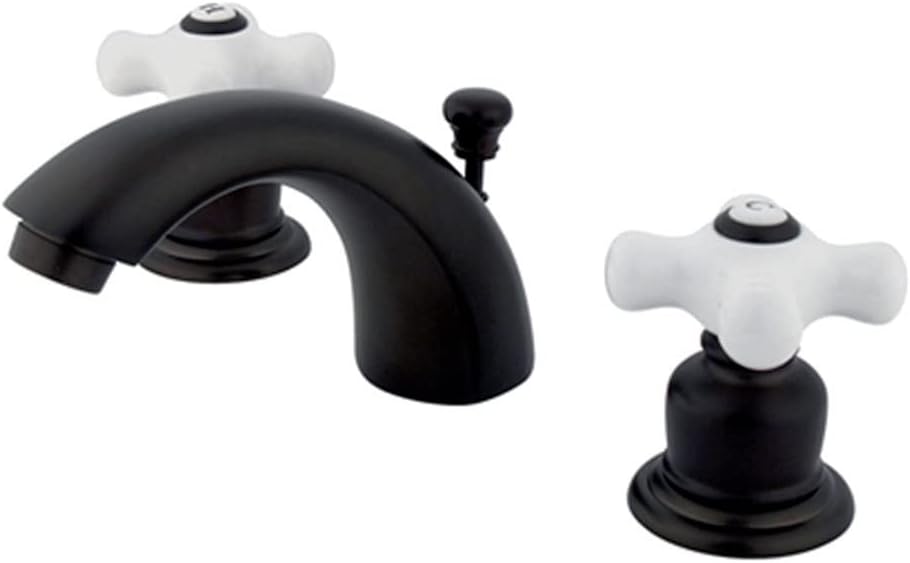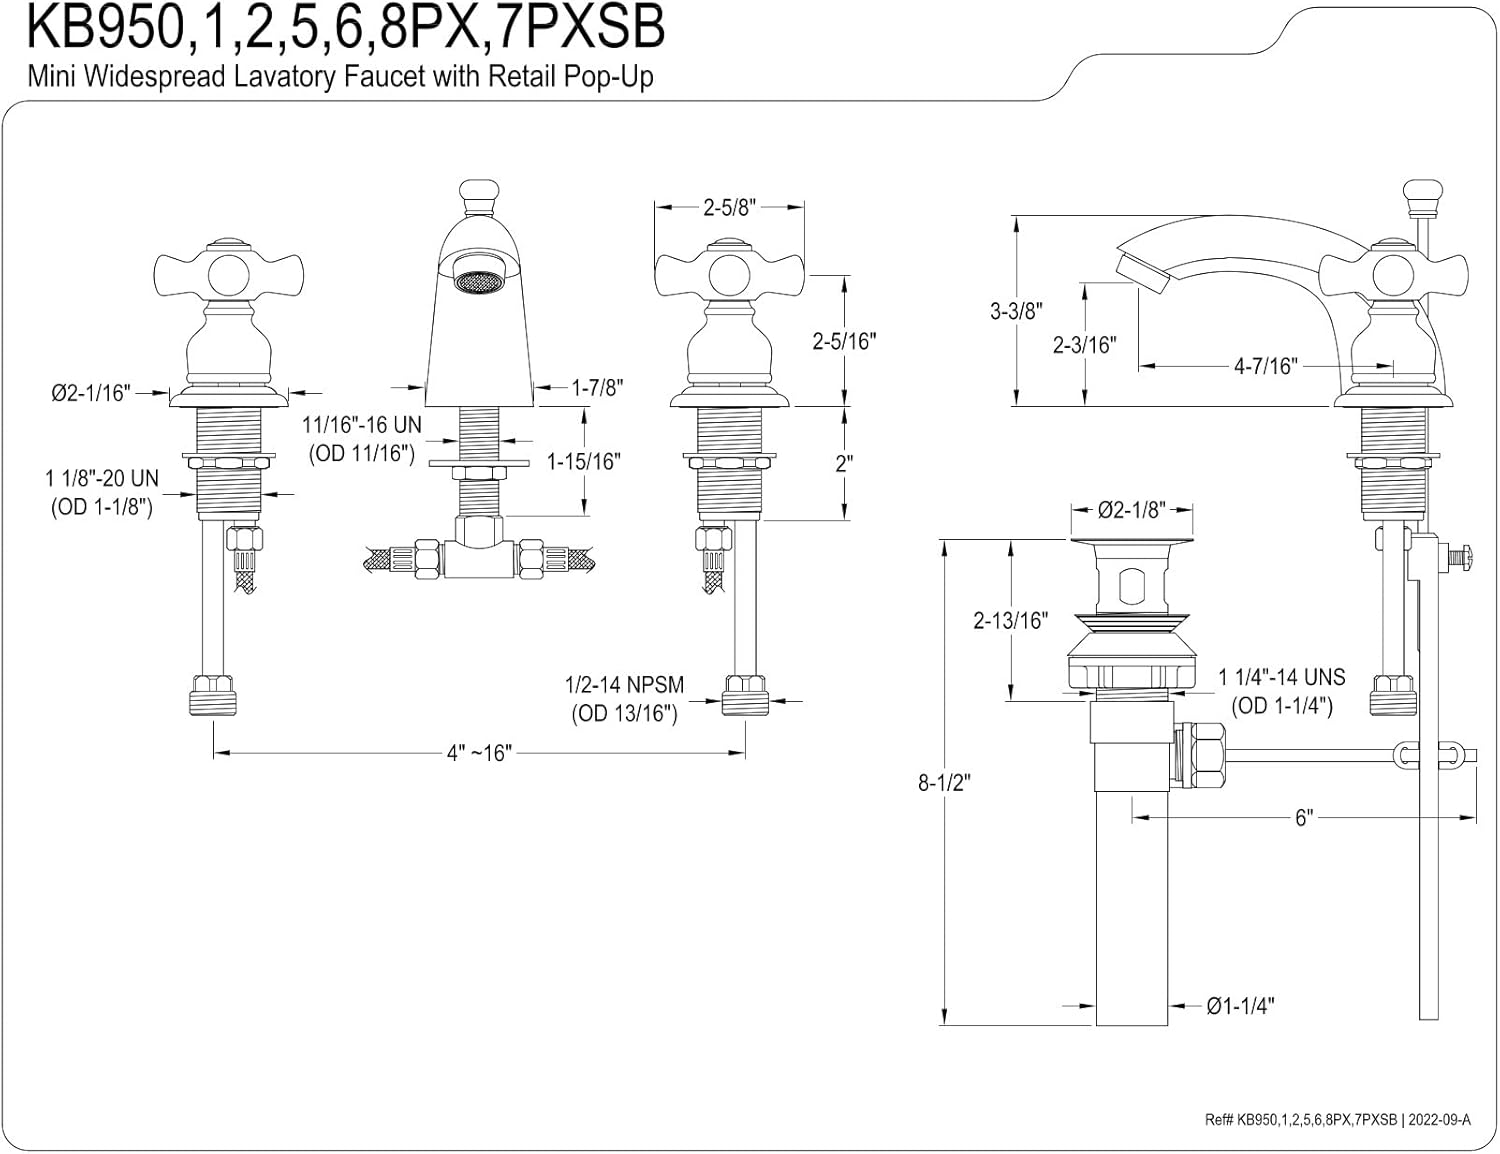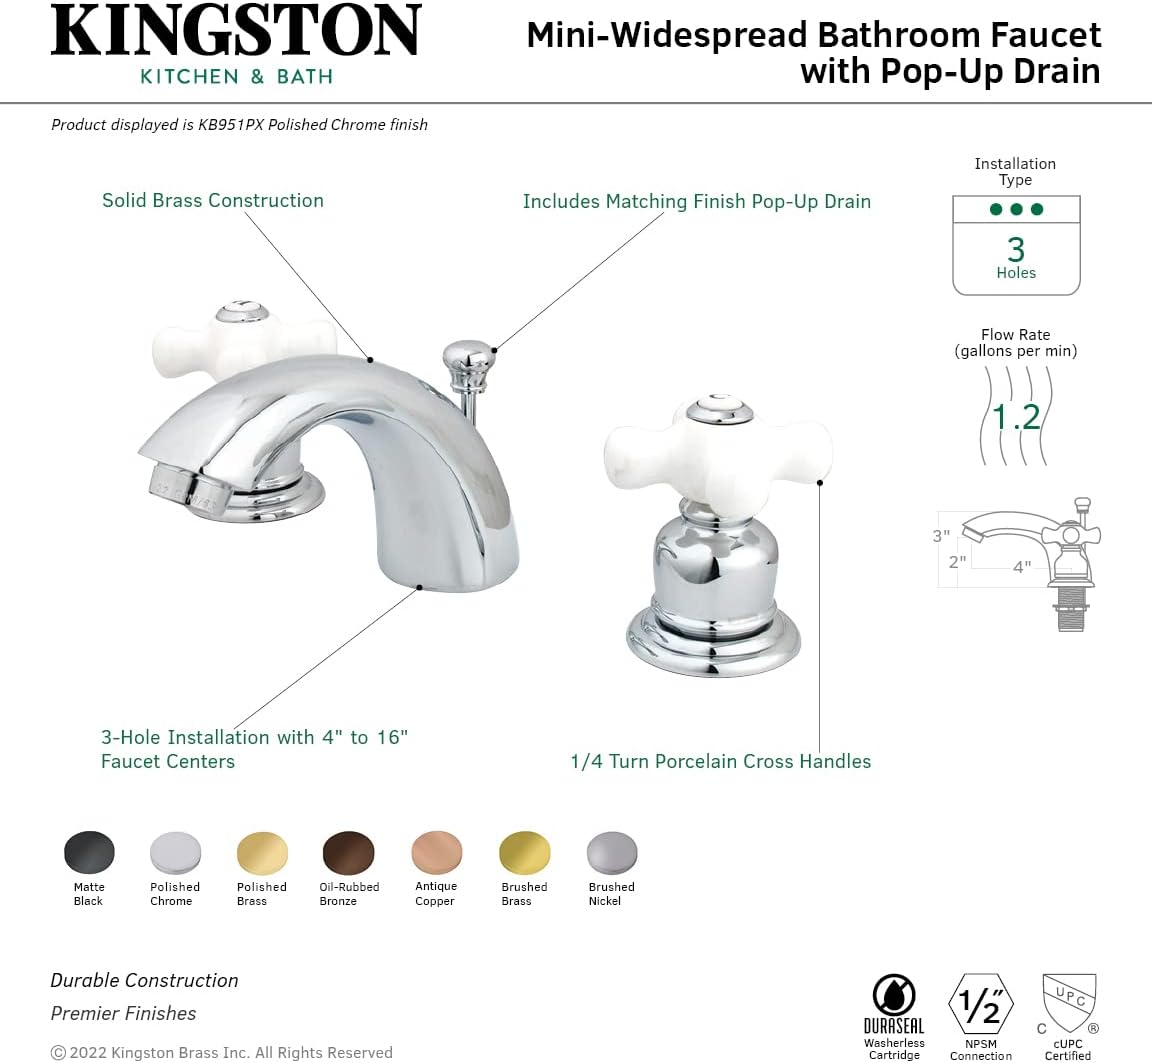
Kingston Brass KB955PX Victorian Mini Widespread Lavatory Faucet with Brass Pop-Up, Oil Rubbed Bronze
Category: Tools & Home Improvement
Product Description Returning to the nooks and curios of design from the Victorian Era, this faucet breathes modern excellence in performance while radiating vintage opulence. Emulating the widespread look, mini-widespread bathroom faucets are for those that love detailed facets and clean lines. These compact faucets provide all of the design elements of a quality faucet without the need for a deck plate in 3-hole sinks. The Victorian mini-widespread bathroom faucet and its featured sturdy brass construction and premium oil rubbed bronze finish are guaranteed to glamorize your home's traditional ensemble for years to come. Cultivate the vintage European aura and its lasting durability within your own home with this stunning fixture. A matching finish drain is also included. From the Manufacturer Functional and Stylish Faucets Gives an Irresistible Beauty to the Bathroom. Design is Perfectly Co-Ordinated to Match the Bathroom decor. Kingston Brass Faucets Meet ASME Standard for Durable and Reliable Performance. Wide Selections of Different Designed Handles are Available and are Flexible to Change the Faucet Looks in Many Ways to Match the Bathroom Styles. Timeless Design offered you with a solution for both premiere home decor and legendary durability. All products come with a generous product warranty. Many Hardware Accessories are made to match faucets to complete your home into a designer estate. This item cannot ship to CA or VT.
Features: Brass construction | Duraseal washerless cartridge | Porcelain cross handle | Max 1.2 GPM/4.5 LPM Water Flow Rate At 60 PSI (ASME standard) | Compliant with California Energy Commission Title 20